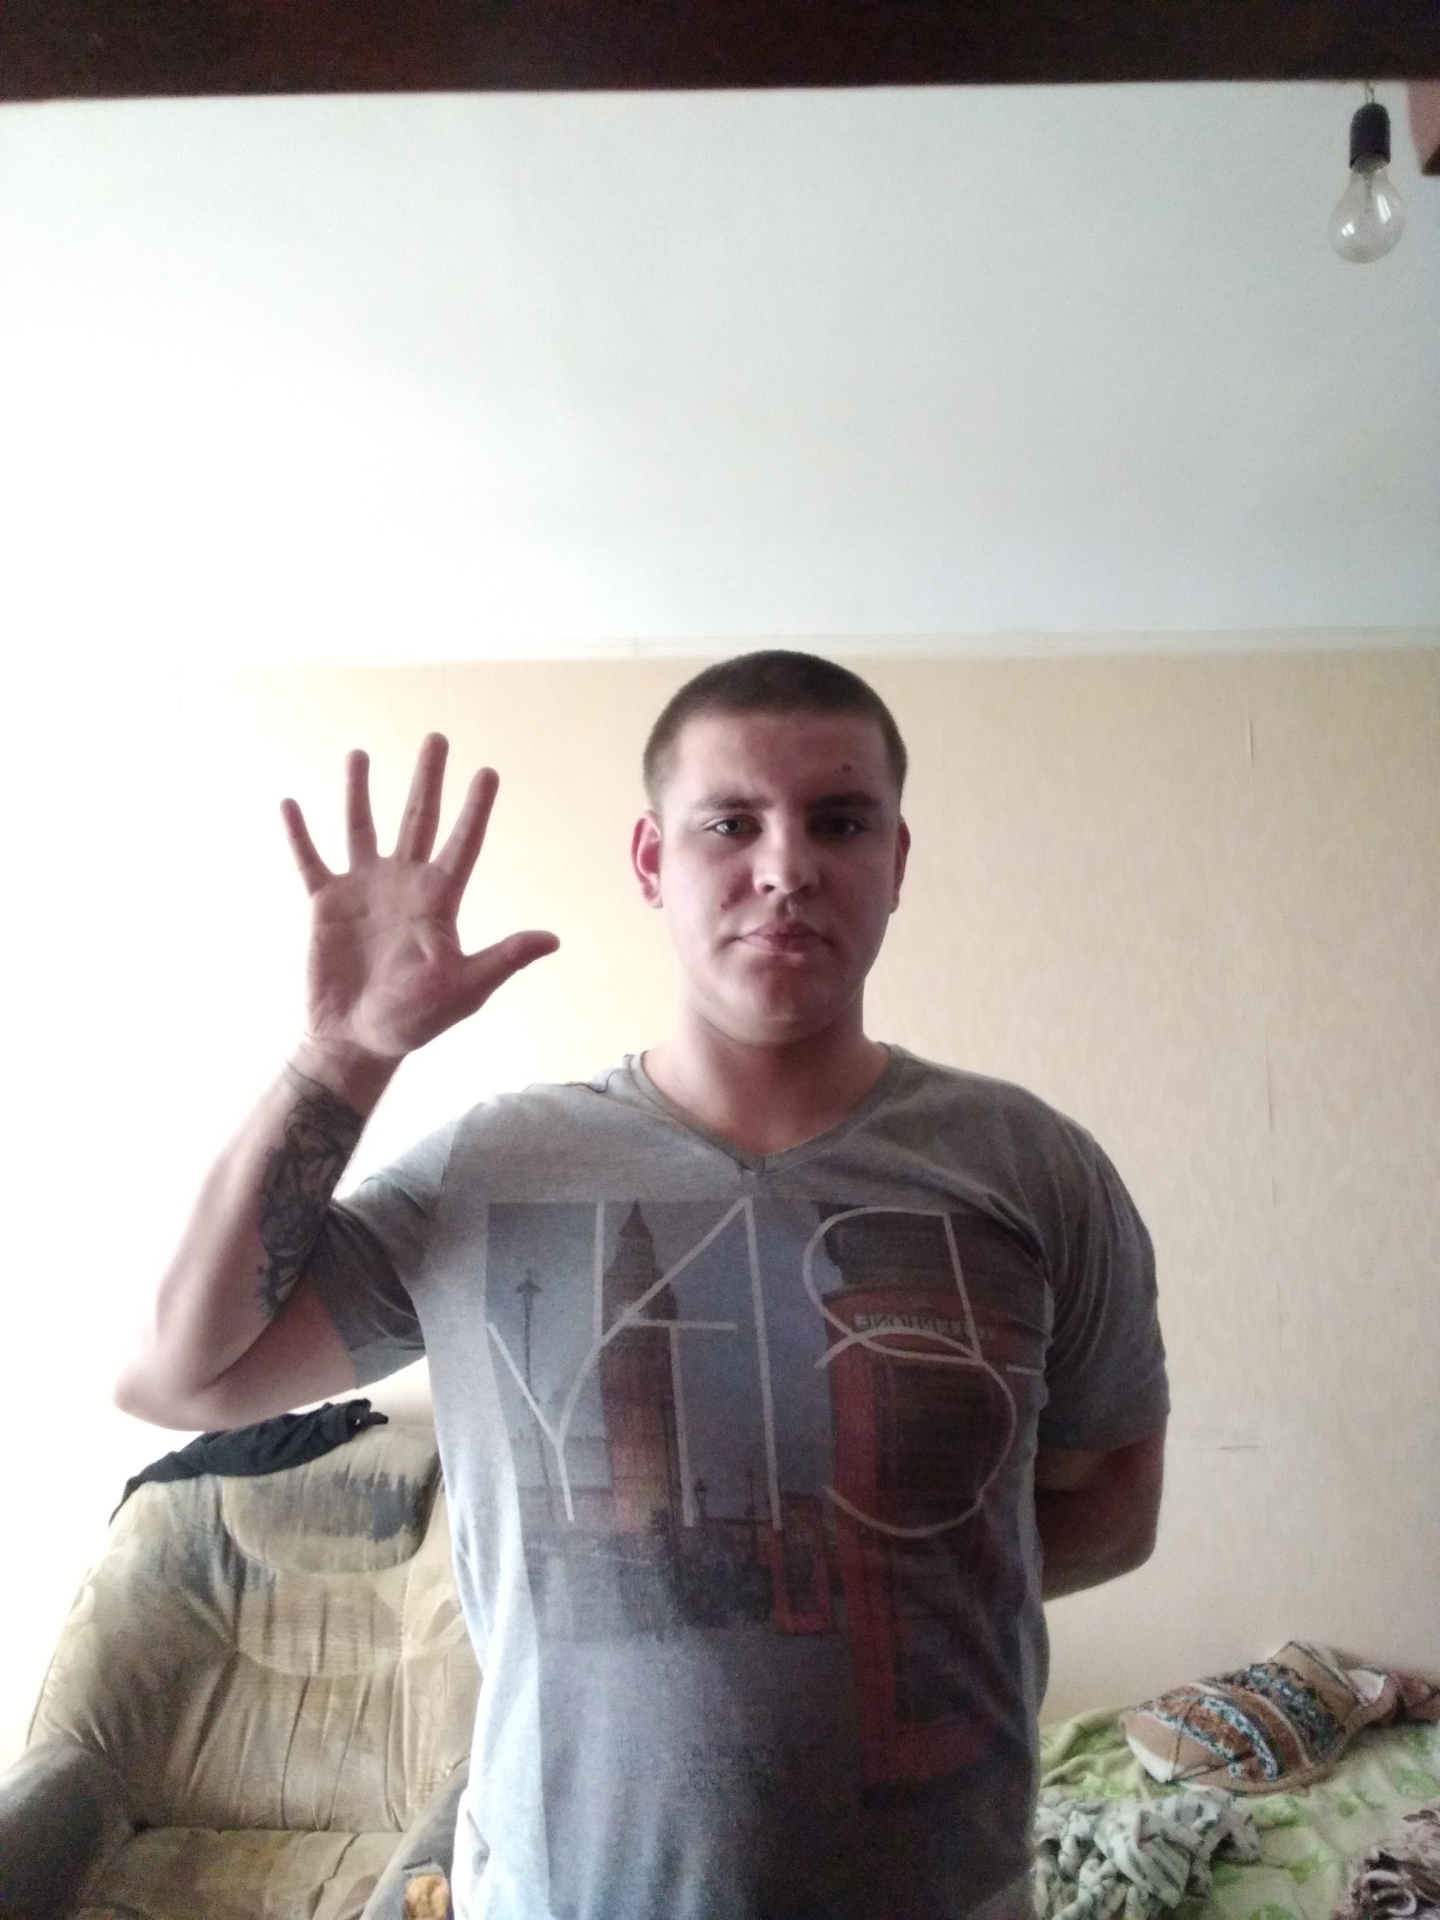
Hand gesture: palm